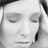
Emotion: neutral